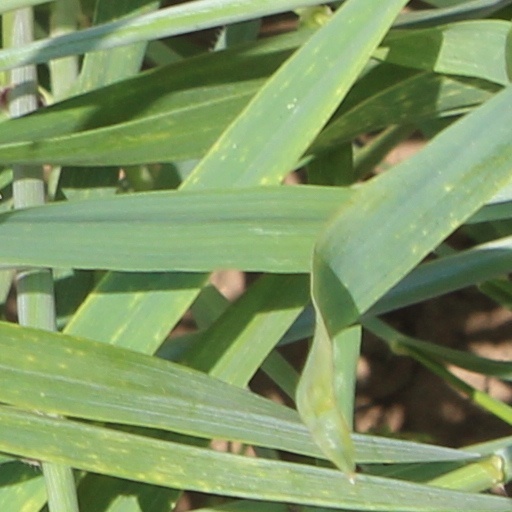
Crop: wheat